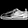
Label: Sneaker